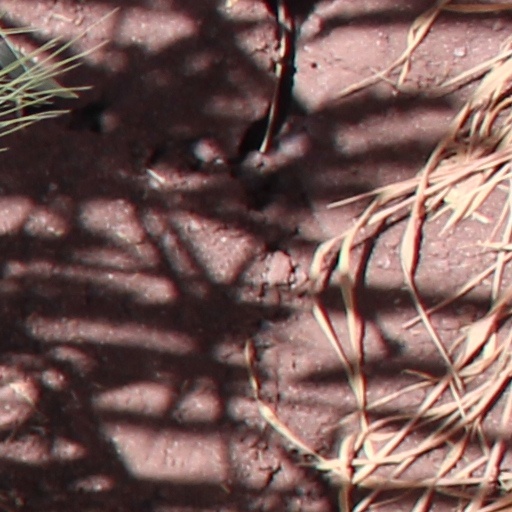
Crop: wheat